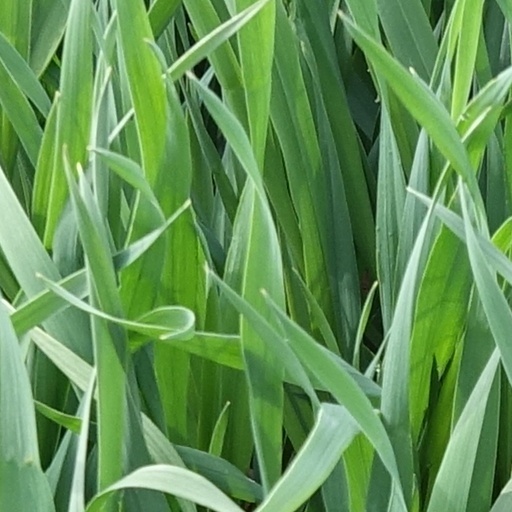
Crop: wheat